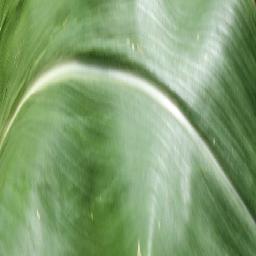
Label: Corn___healthy